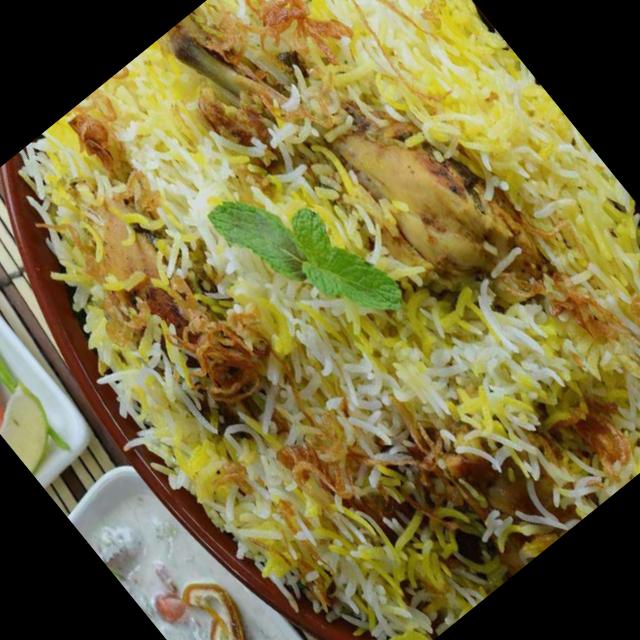
Dish: biryani